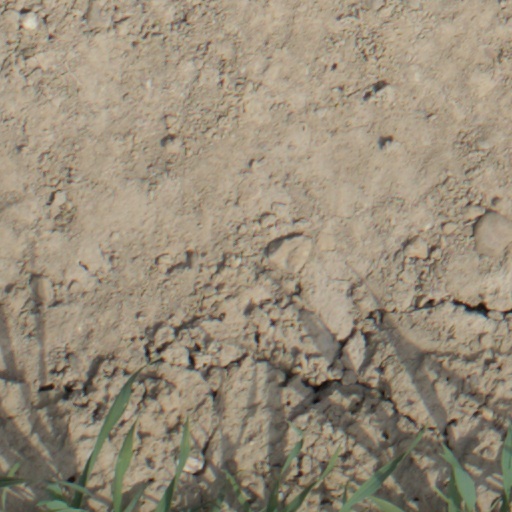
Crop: wheat